Nigeria's Top Model

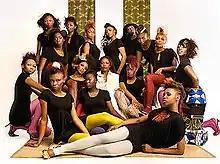
Promotional Photograph of the Cast of"Nigeria's Next Top Model"

Nigeria's Top Model was a television event in Nigeria. Originally the show was planned to be a multi-episode reality competition such as the original format of "America's Next Top Model". However, after an unsuccessful attempt to gain the rights for the